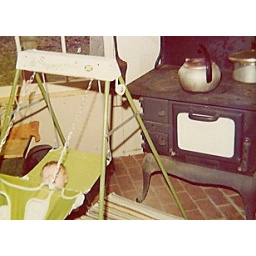
Billie sleeping in kitchen in our house in Virginia